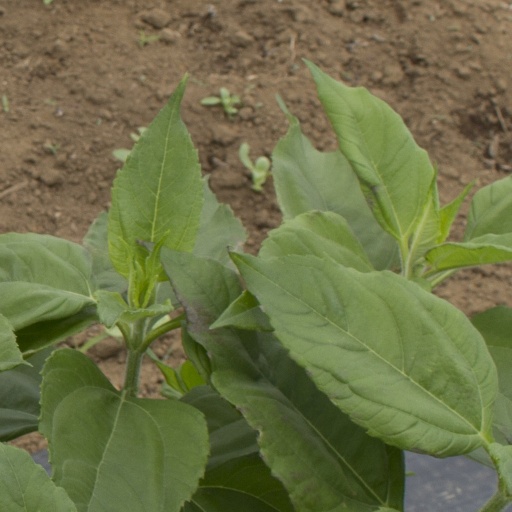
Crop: Jerusalem artichoke